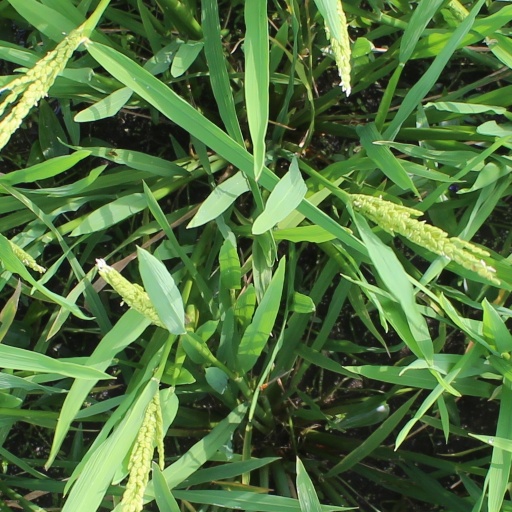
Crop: rice